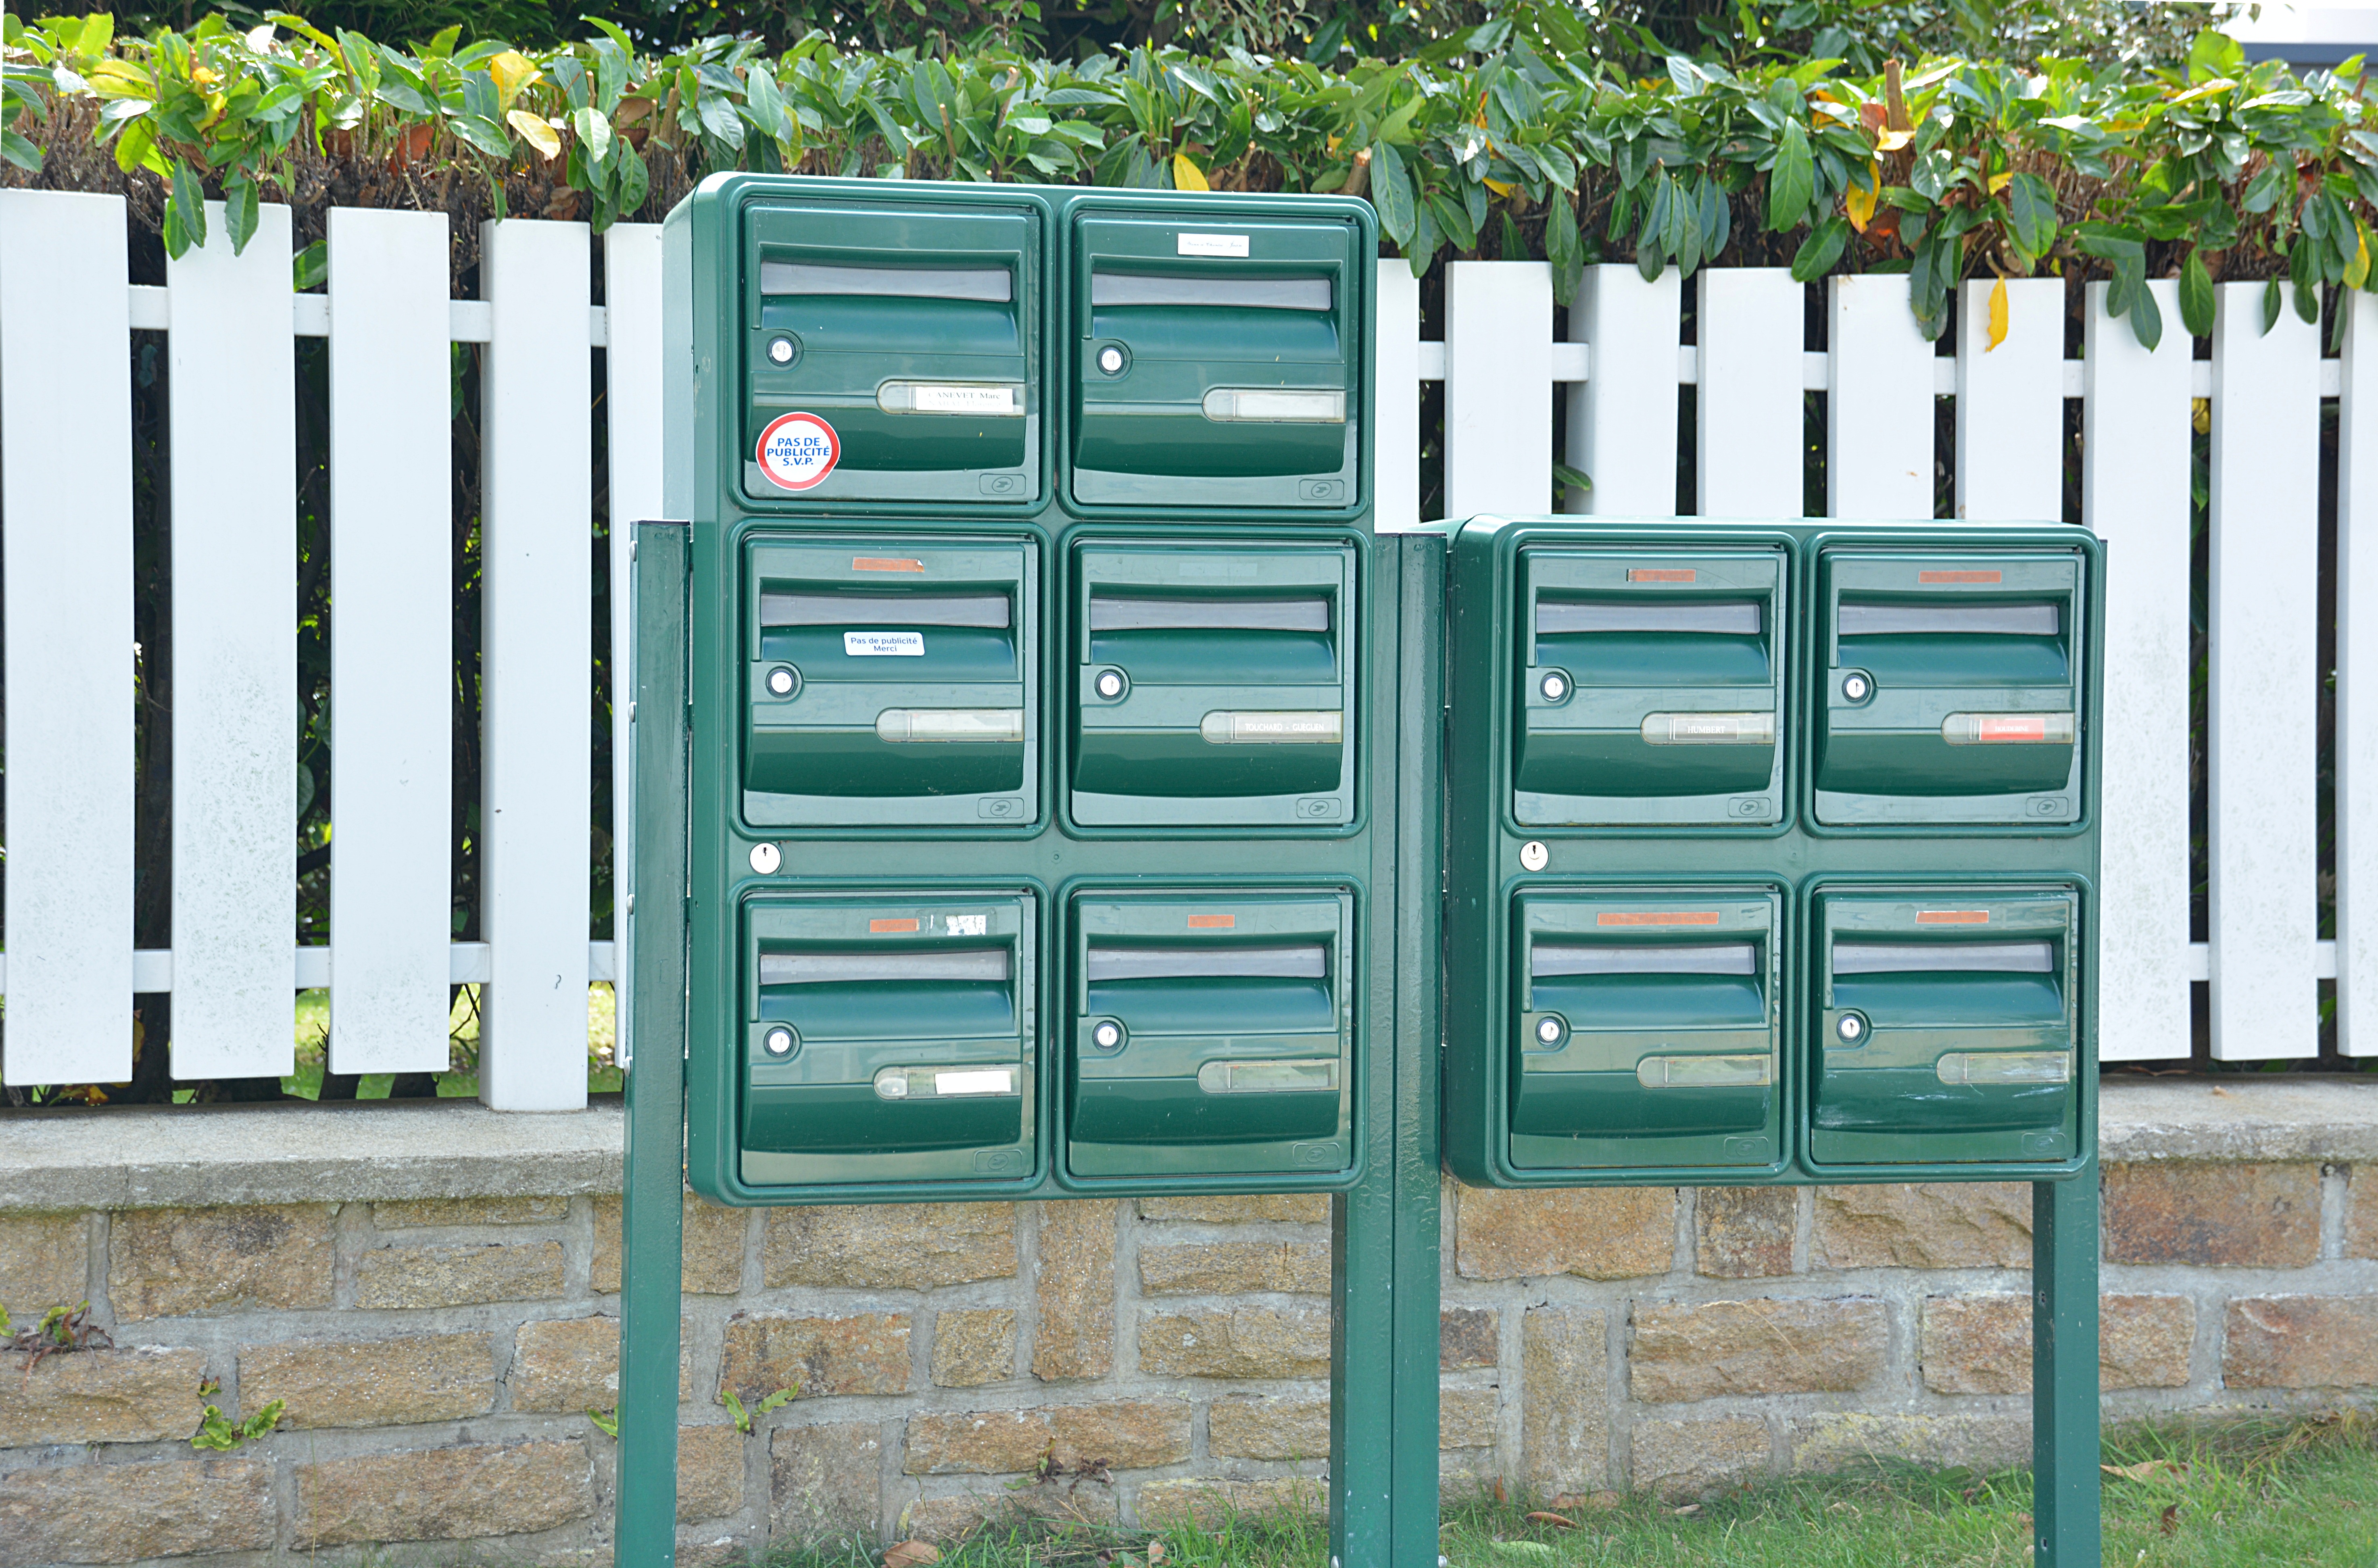
man made object, fence, gate, furniture, picket fence, outdoor structure, home fencing, wood, shed